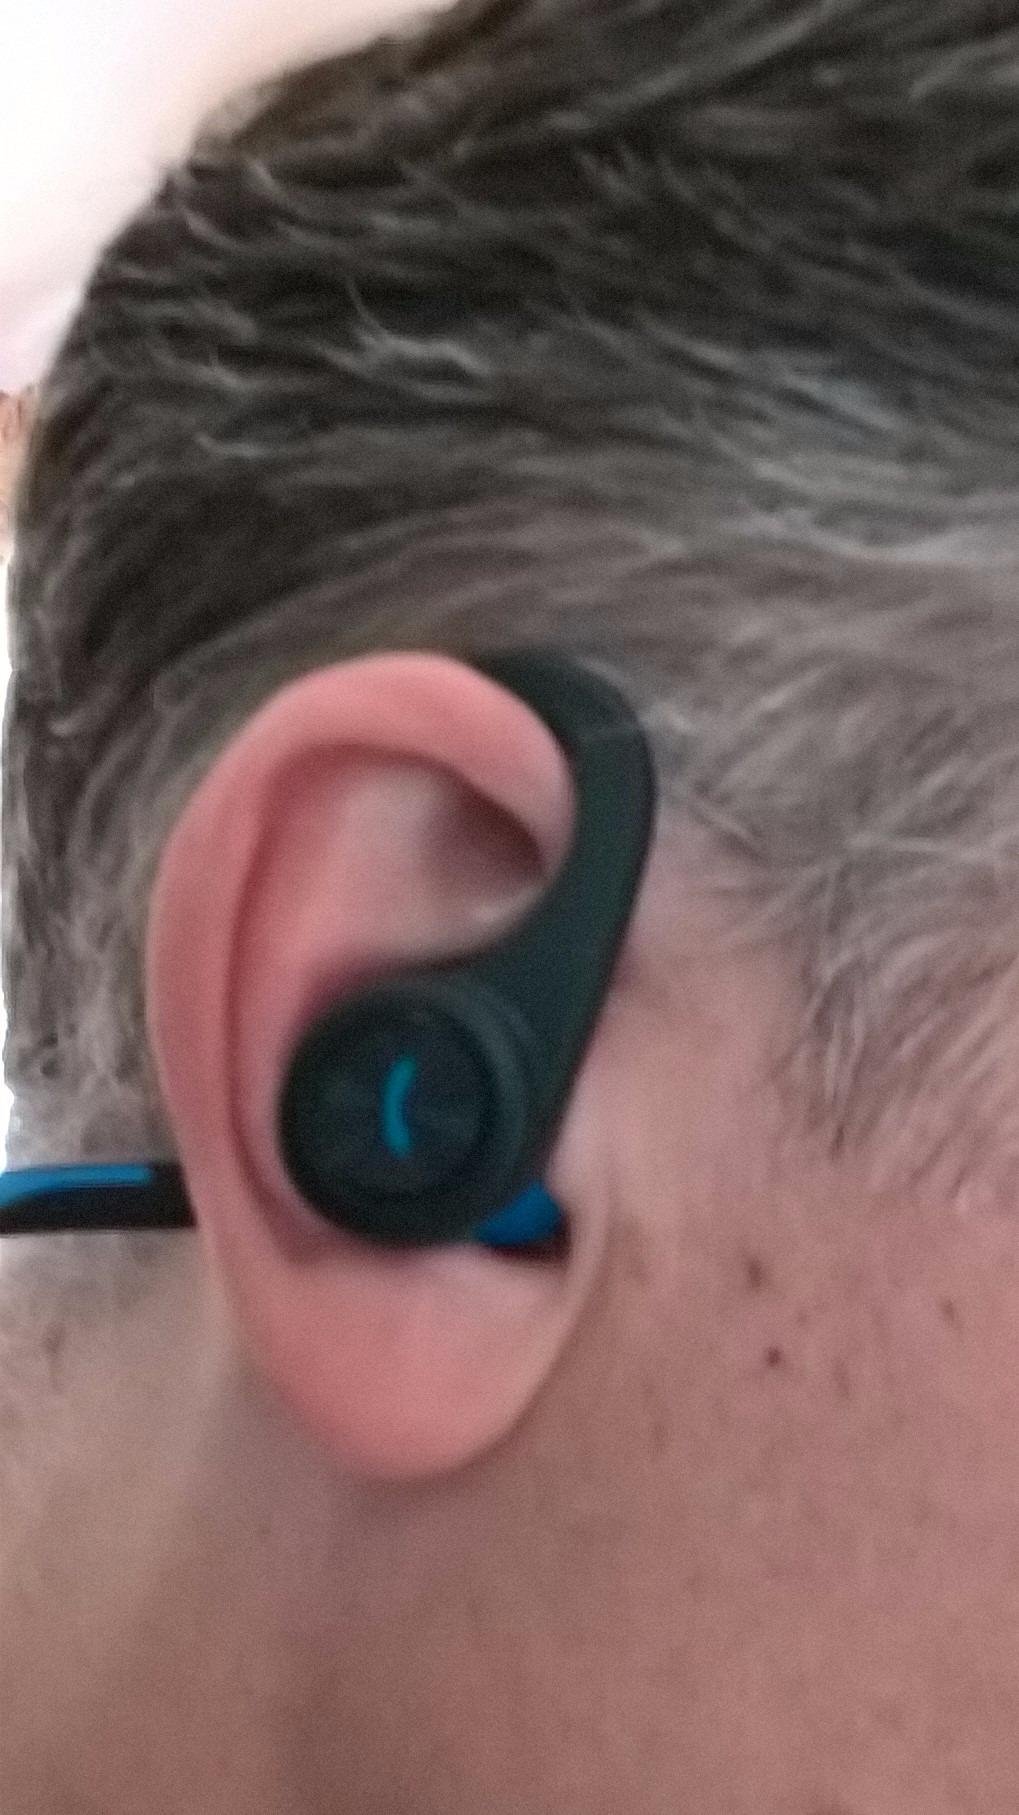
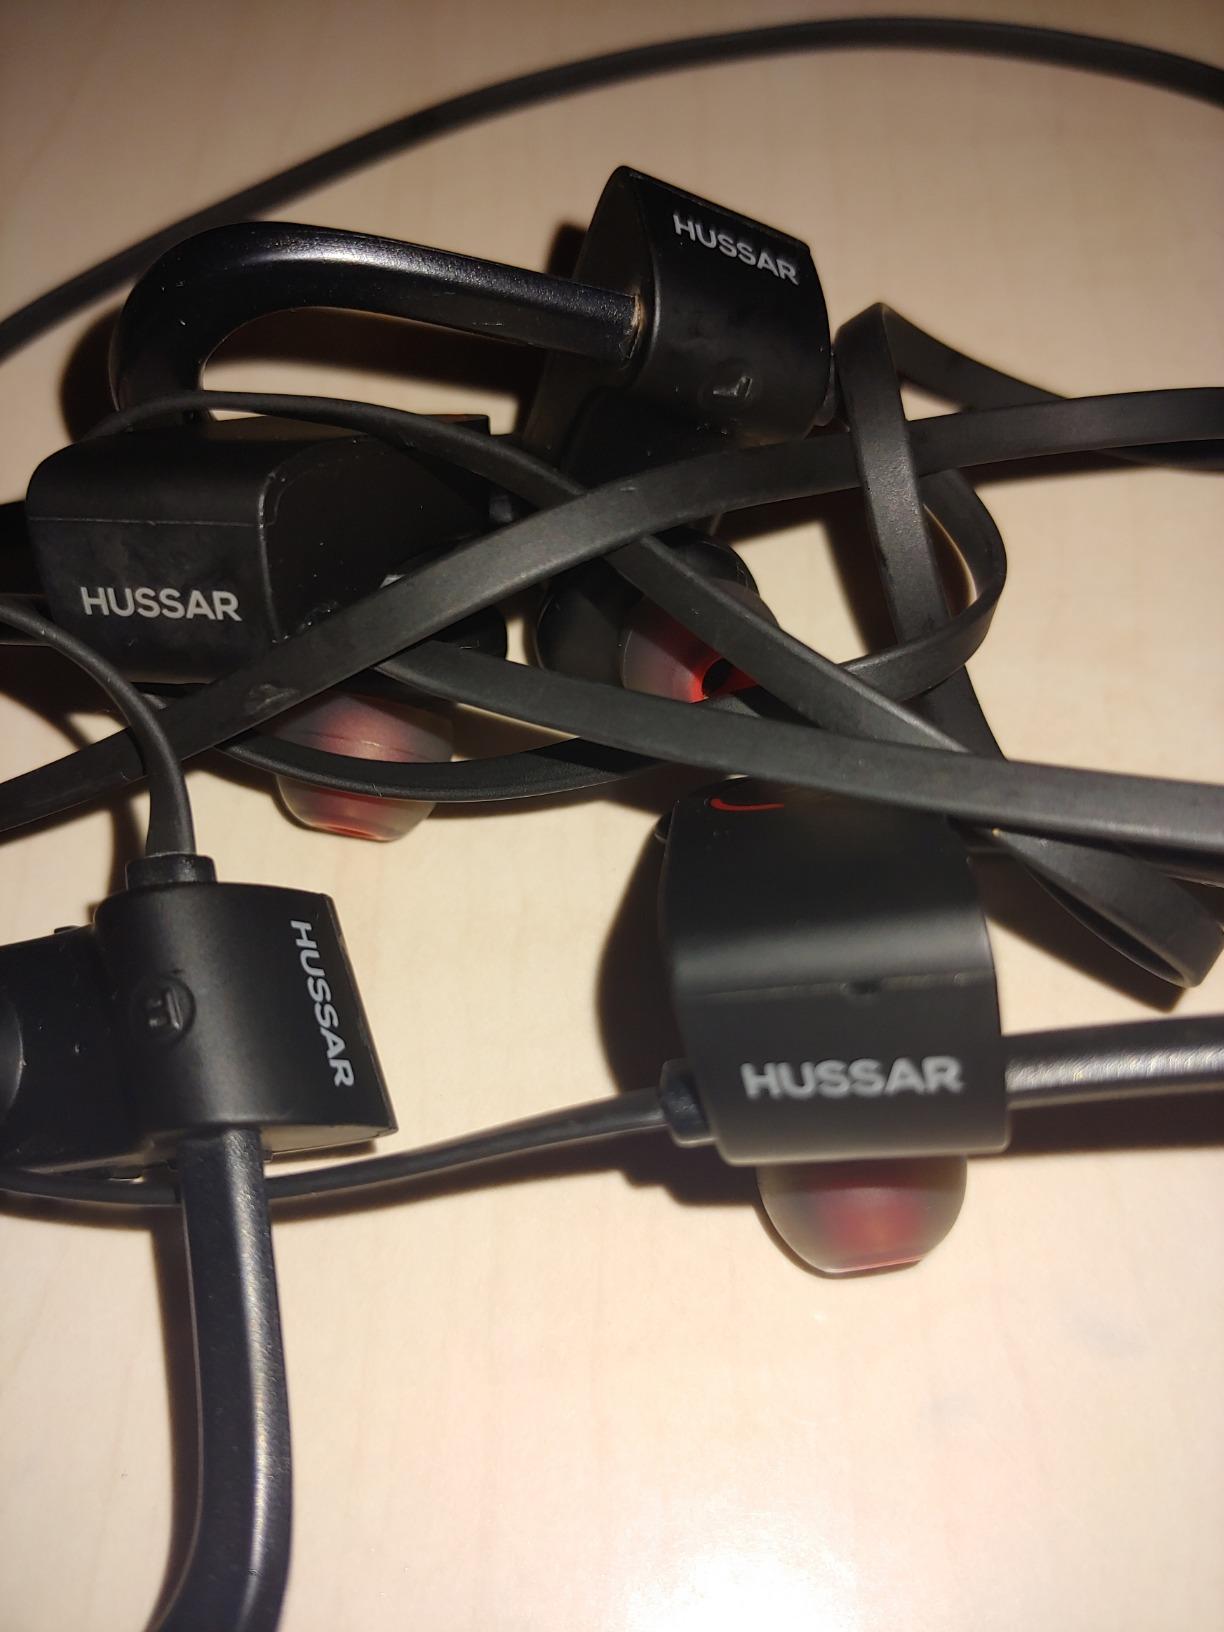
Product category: headphones
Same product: no